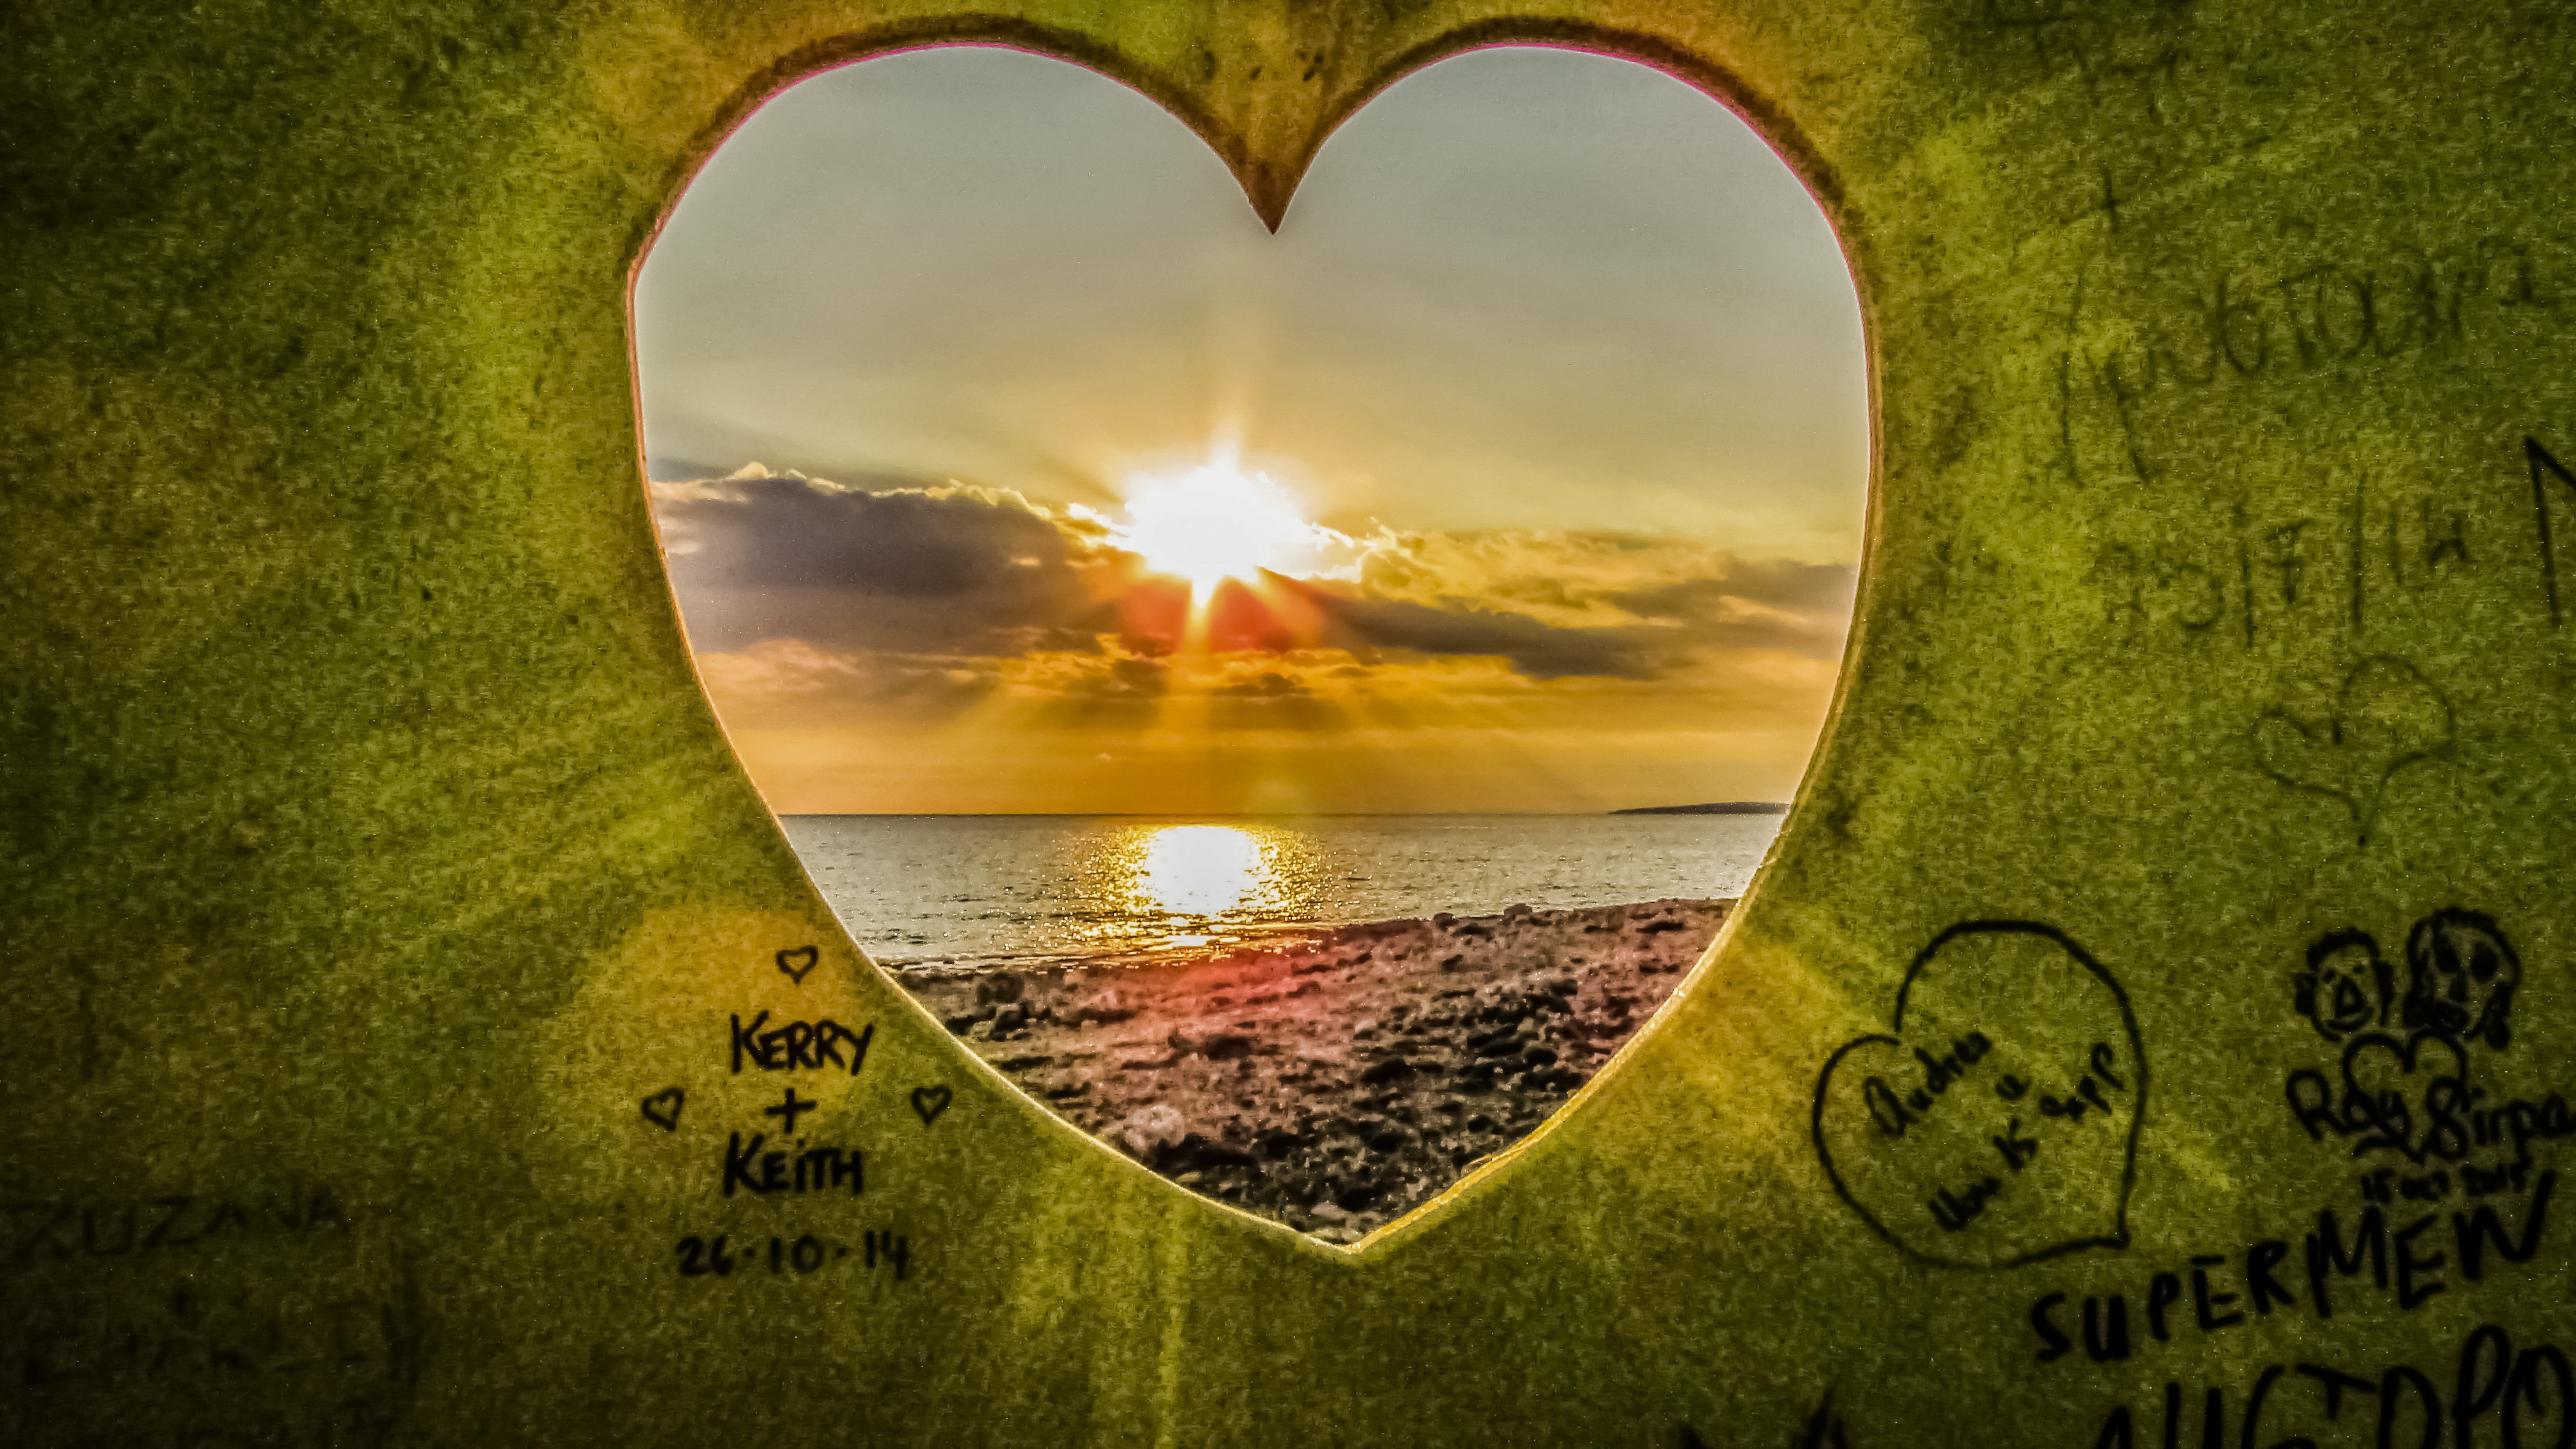
sun, sunset, sunlight, morning, love, heart, color, yellow, graffiti, circle, font, emotion, cyprus, screenshot, valentine's day, ayia napa, lover's bridge, computer wallpaper